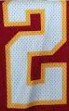
Number: 2